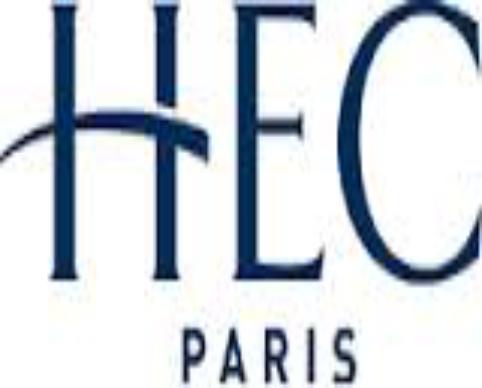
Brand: HEC
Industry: Electronic